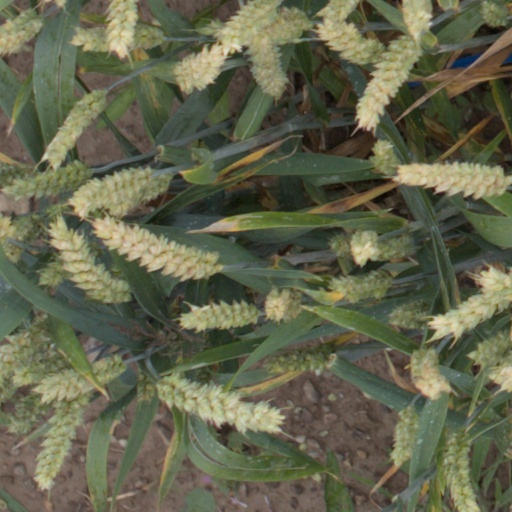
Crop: wheat